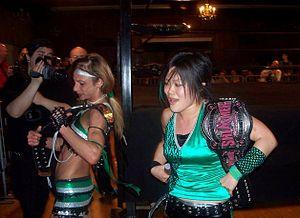
Honor Takes Center Stage est un pay-per-view de catch produit par la Ring of Honor, qui était disponible uniquement en ligne. Le PPV se déroula le 4 avril 2013 au Center Stage Theatre à Atlanta, en Géorgie.